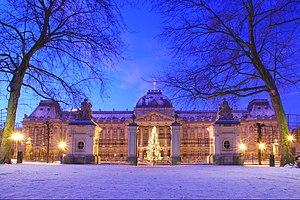
Le Palais royal de Bruxelles, Belgique.